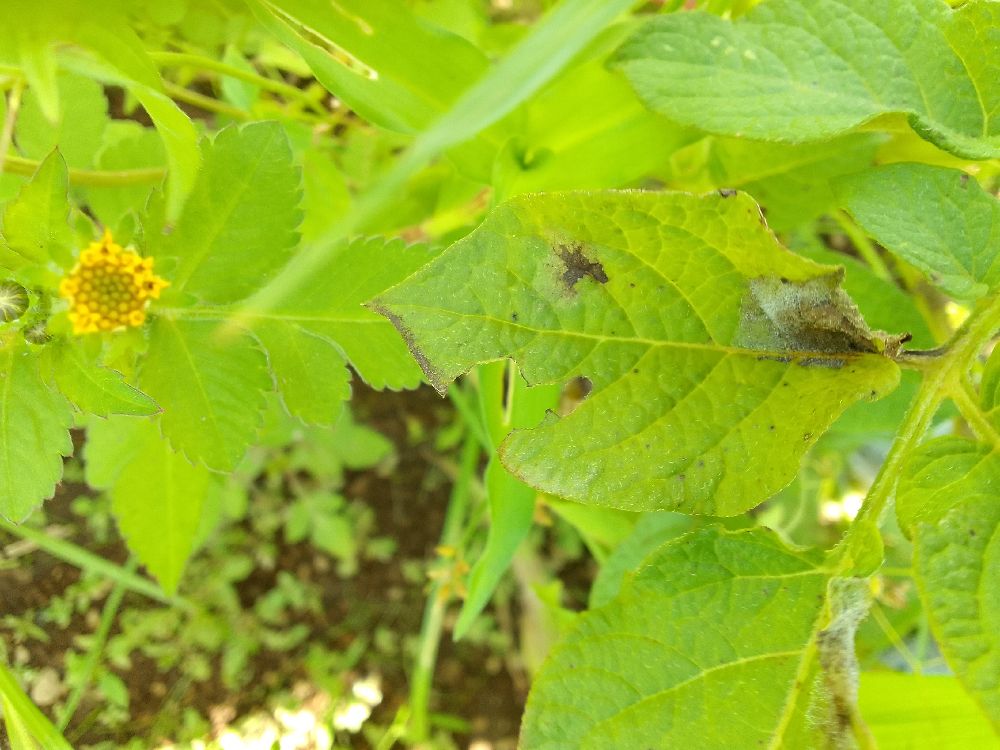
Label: Late blight